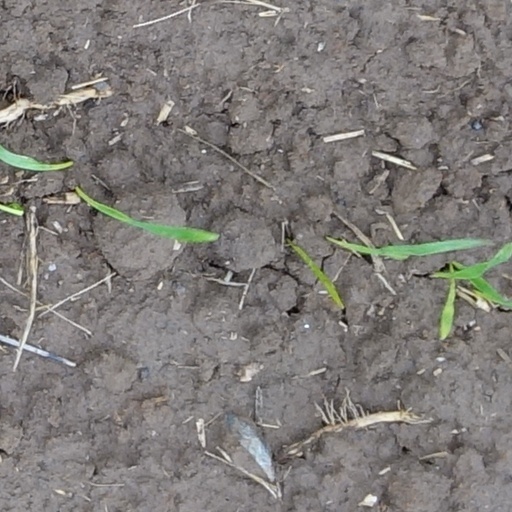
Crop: wheat